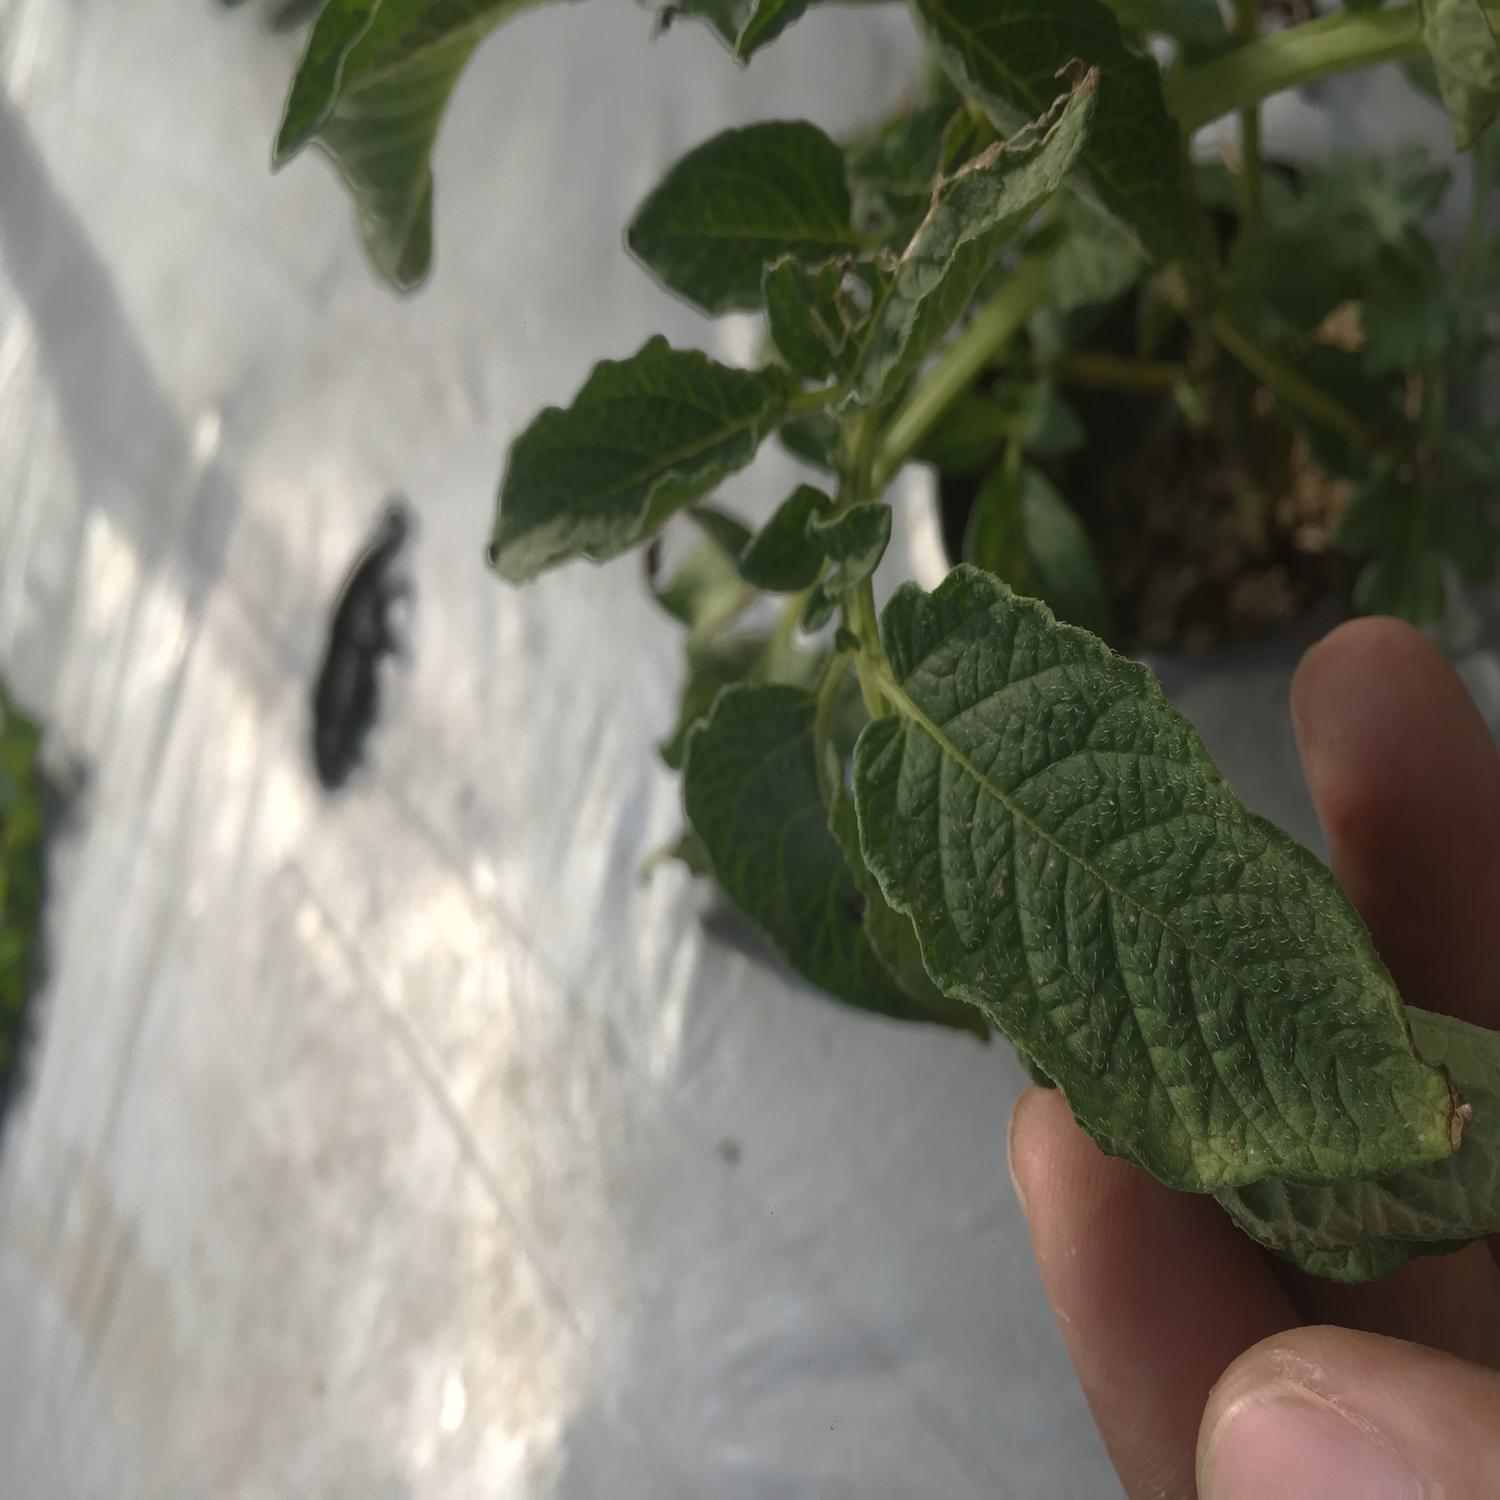
Etiqueta: Virus